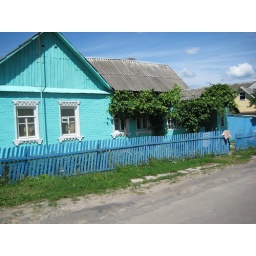
Bryansk. A symphony in blue just down the street from Luba &amp;amp; Pavel's house.